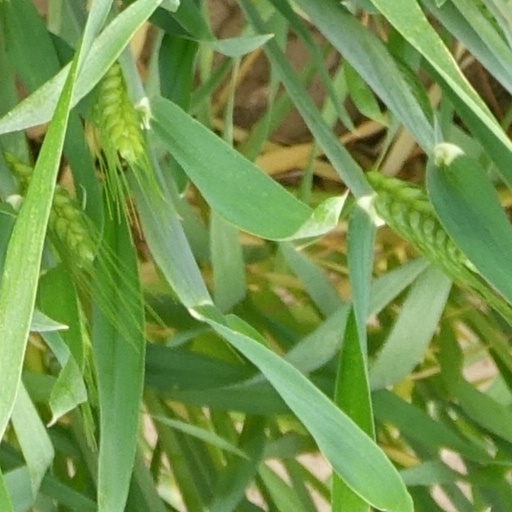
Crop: wheat